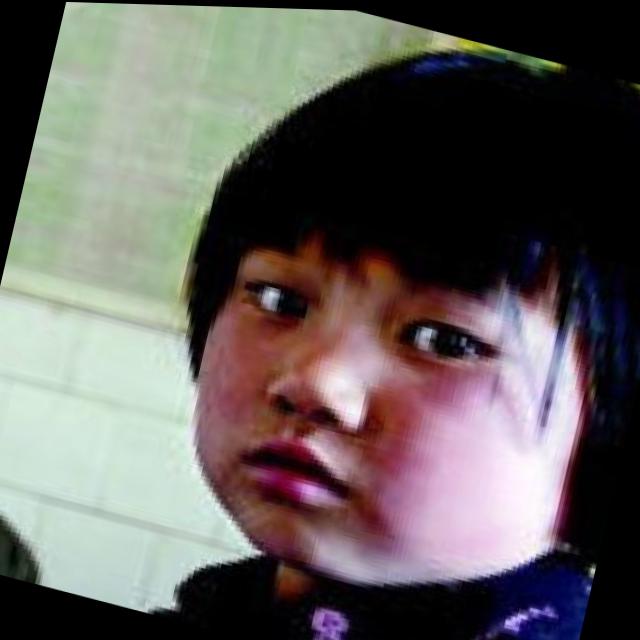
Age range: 0-12